History of Antarctica

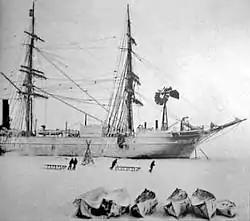
RRS "Discovery" carried an expedition led by Robert Falcon Scott in 1901.

An important precursor to the Heroic Age of Antarctic exploration was the Dundee Antarctic Expedition of 1892-93 in which four Dundee whaling ships travelled south to the Antarctic in search of whales instead of their usual Arctic route. The expedition was accompanied by several naturalists (including William Speirs Bruce) and an artist, William Gordon Burn Murdoch. The publications (both scientific and popular) and exhibitions that resulted did much to reignite public interest in the Antarctic. The performance of the whaling ships was also crucial in the decision to build the RRS "Discovery" in Dundee.